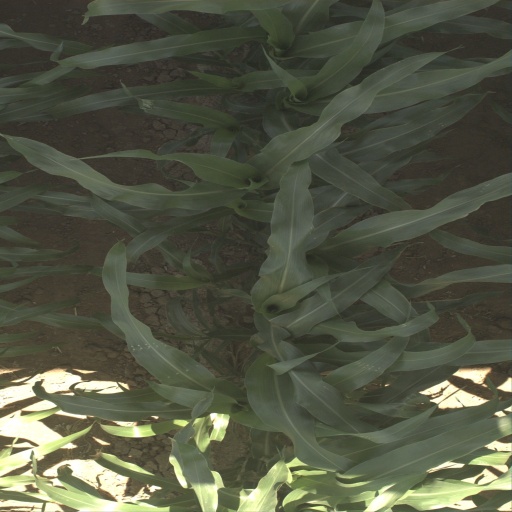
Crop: sorghum